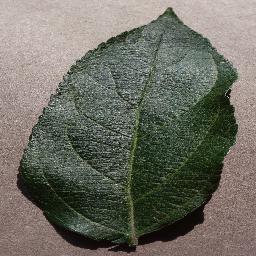
Label: Apple___healthy